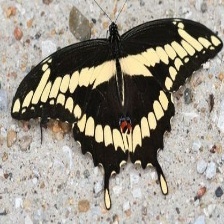
Species: INDRA SWALLOW